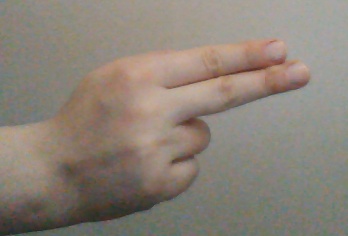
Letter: ain